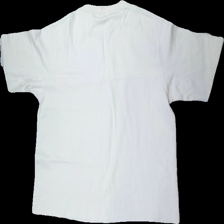
View: back
Type: Top
Category: Ladies
Brand: Mywear (Ica)
Colors: White
Material: 100% cotton
Cut: Regular
Size: XXL
Season: All
Price range: <50
Recommended usage: Export
Comment: pilling all over